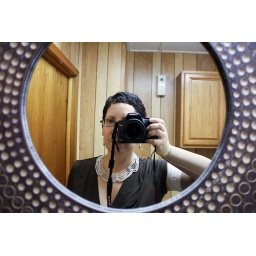
bathroom in the most awesome discount shoe store I've ever been to, bar none. Found some hiking sandals.